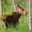
Label: deer